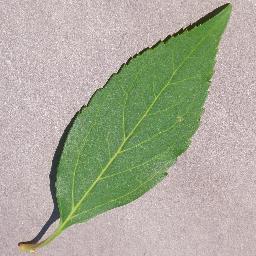
Label: Cherry___healthy